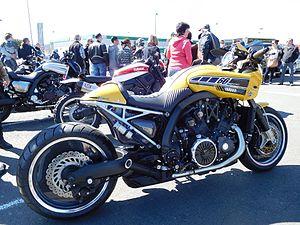
Yamaha VMax V-Speed «
Jean-Claude Olivier ou JCO, né le 27 février 1945 à Croix et mort le 12 janvier 2013 à Wancourt, est un ancien pilote moto de rallye-raid.